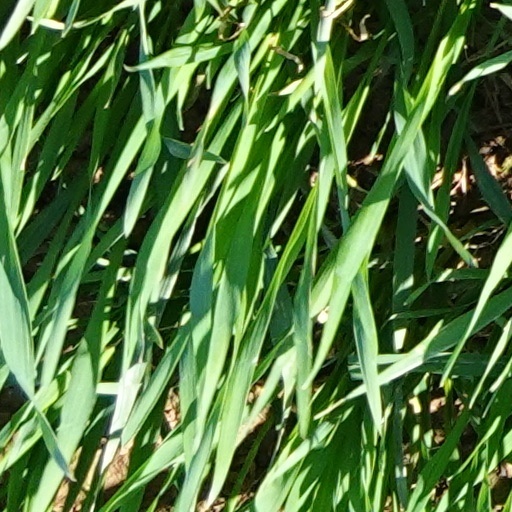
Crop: wheat